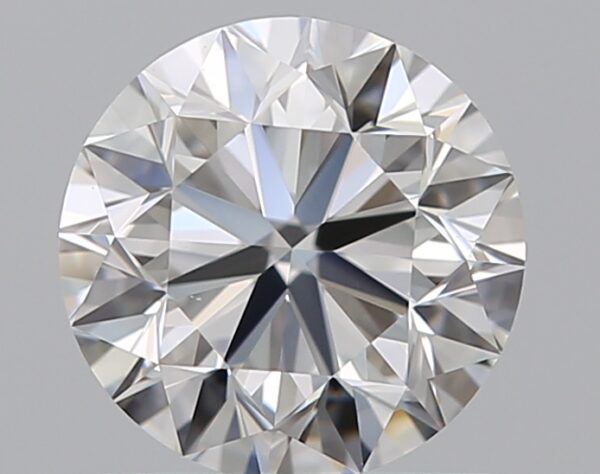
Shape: round
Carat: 0.9
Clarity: VS1
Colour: D
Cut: VG
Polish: EX
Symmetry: EX
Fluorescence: F
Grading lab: GIA
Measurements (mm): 6.01 x 6.05 x 3.86